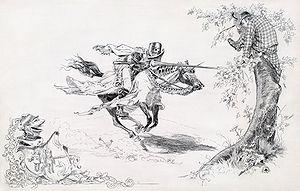
Dessin à la plume sur esquisse au crayon publié comme frontispice du roman A Connecticut Yankee in King Arthur's Court (Trad.
L'histoire de la science-fiction retrace les points marquants de la science-fiction, un genre littéraire et cinématographique diversifié dont la trame narrative prend place dans un univers fictif où les différents aspects tirent leurs caractères de sciences, de technologies ou d'événements variés.